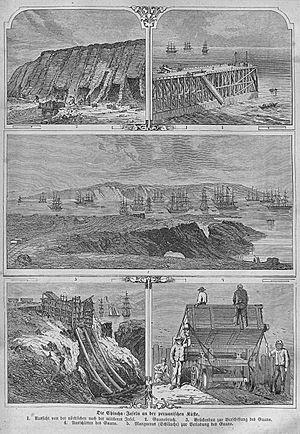
Des années 1820 aux années 1860, les îles Chincha, au Pérou, furent exploitées pour leur guano, engrais de première qualité à l'époque. Ces amas d'excréments d'oiseaux marins ont été utilisé en tant qu’engrais très efficace, en vertu de sa grande concentration en composés azotés.